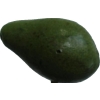
Label: green_avocado